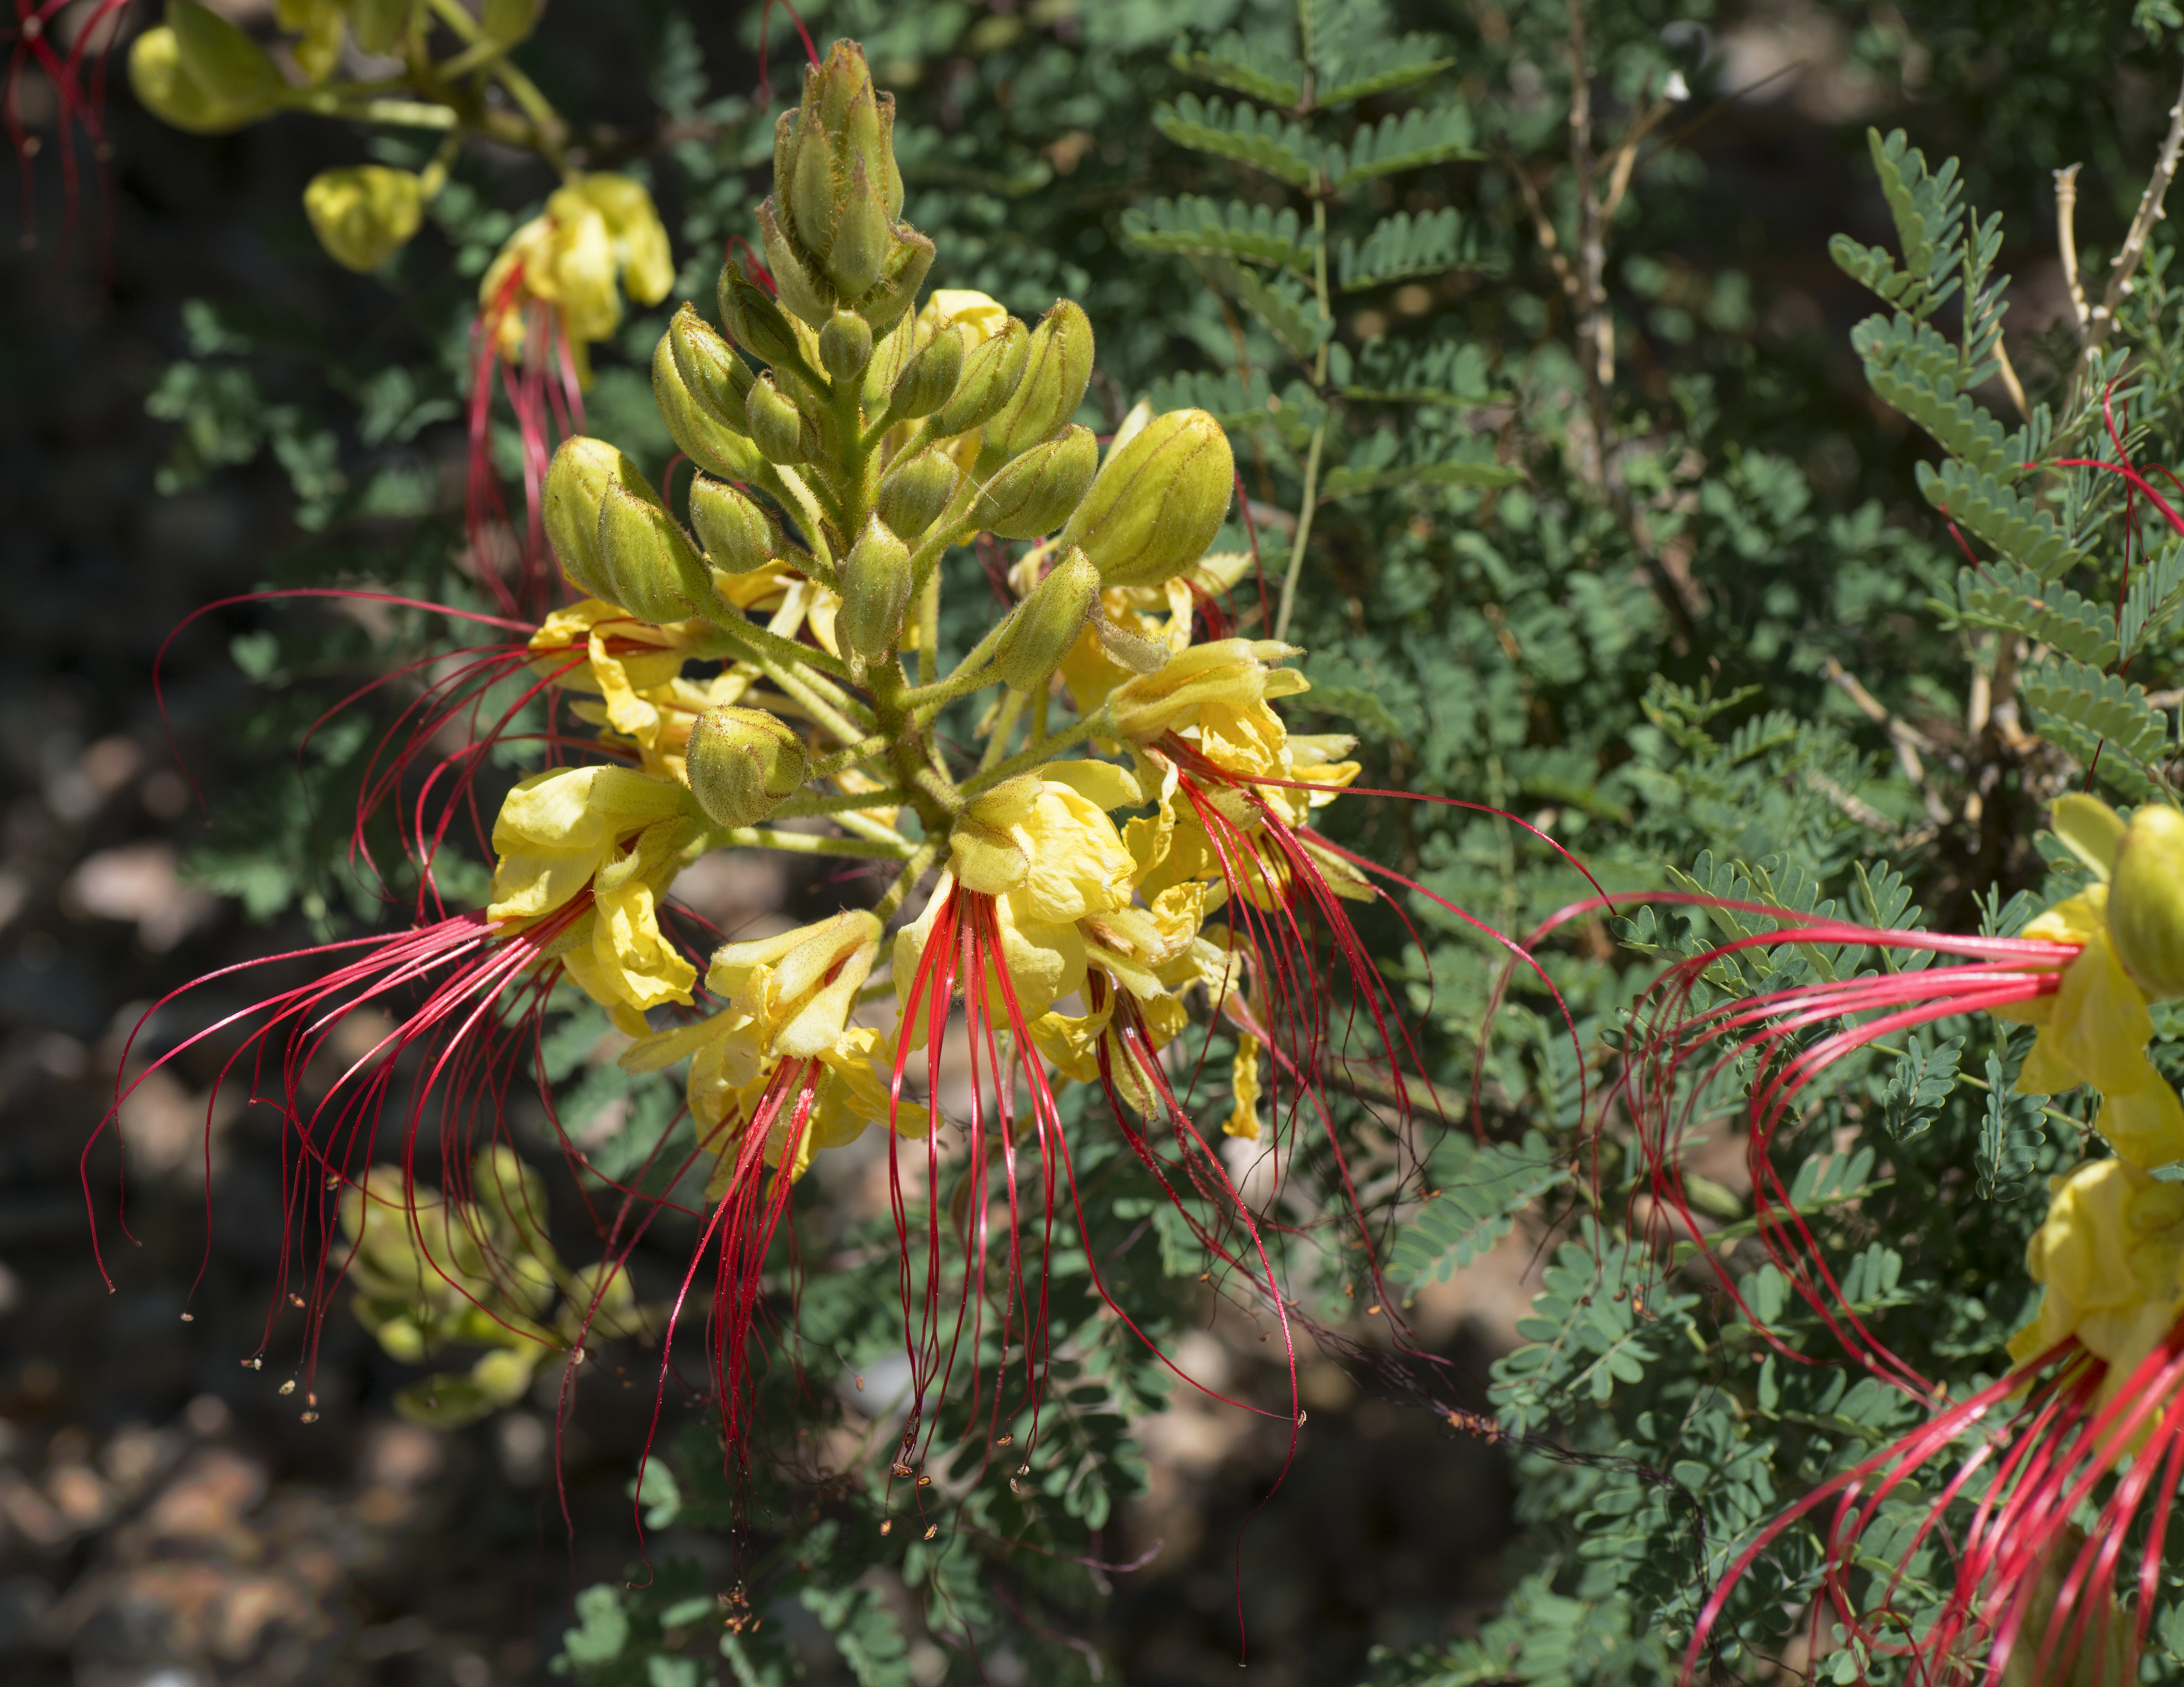
tree, nature, forest, branch, blossom, plant, leaf, flower, produce, autumn, botany, garden, flora, season, wildflower, shrub, macro photography, flowering plant, woody plant, land plant